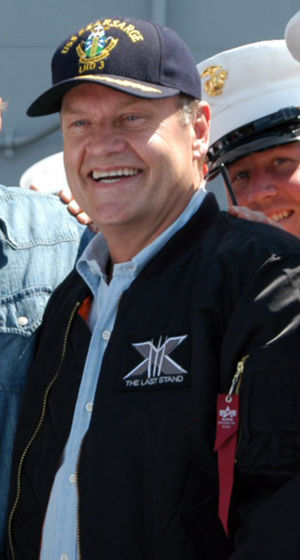
Kelsey Grammer
Allen Kelsey Grammer er en amerikansk skuespiller og tv-instruktør.